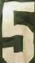
Number: 5